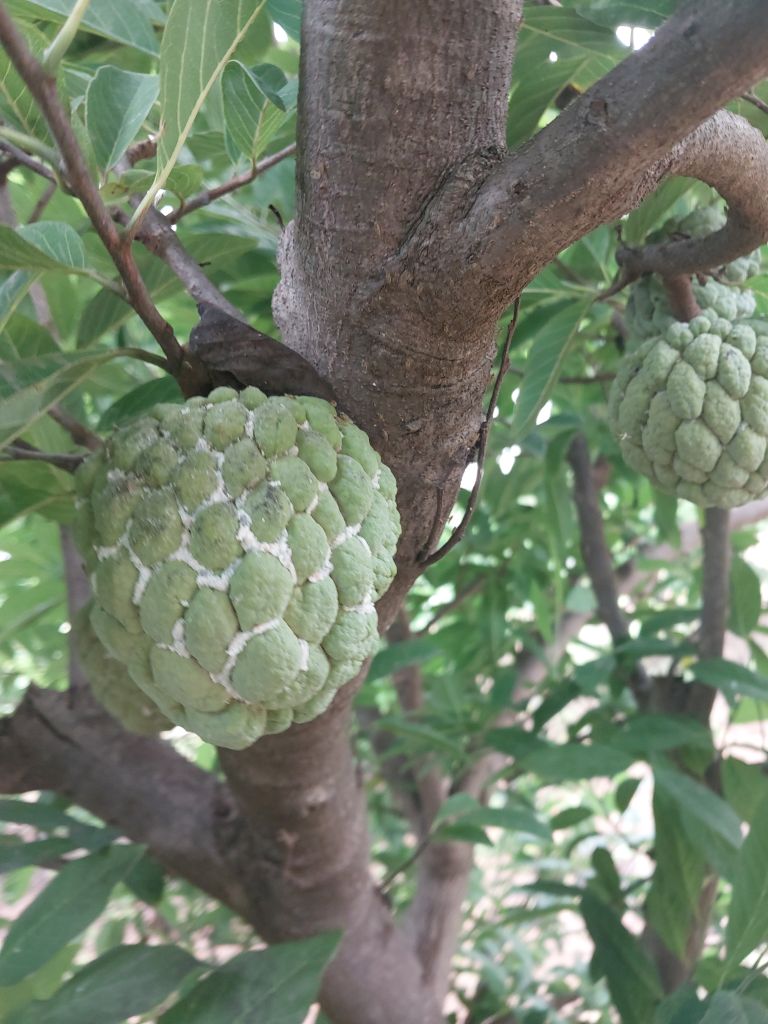
Disease label: Mealy Bug